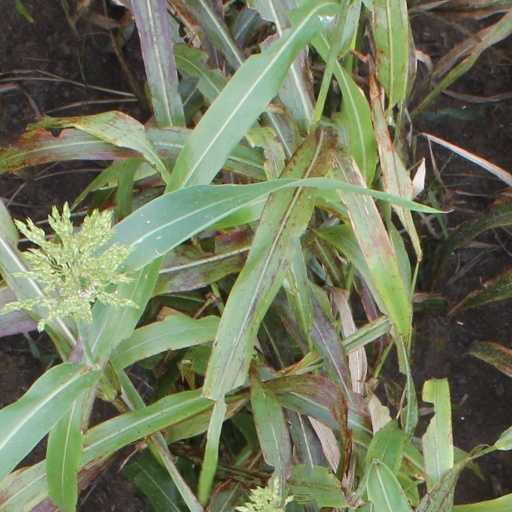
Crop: sorghum